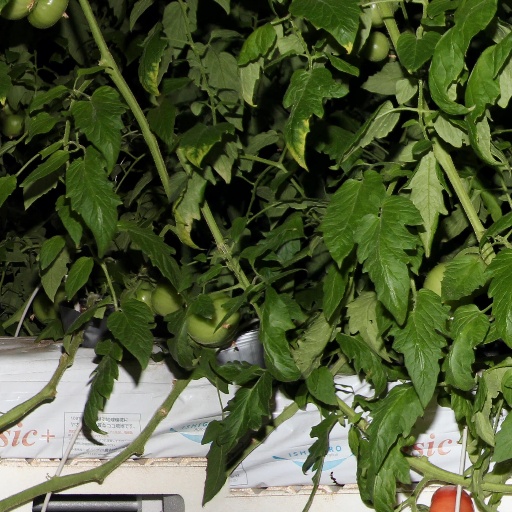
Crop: tomato